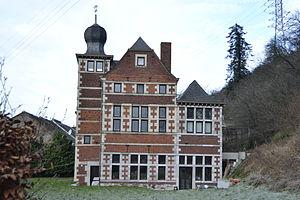
""Maison Torette"" à fr:Tilleur, Belgique
Cette page regroupe l'ensemble du patrimoine immobilier classé de la ville belge de Saint-Nicolas.